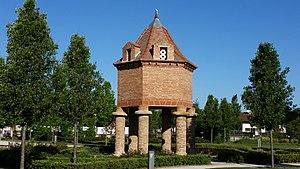
Vue du pigeonnier de la ville de Frouzins dans le parc Saint-Germier, construit en 1670
Frouzins est une commune française située dans le département de la Haute-Garonne, en région Occitanie.